Hue-heat hypothesis

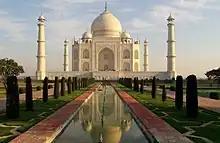
Taj Mahal in warm light from a low elevation sun.

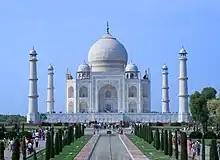
Taj Mahal in the cold light from a high elevation sun.

The hue-heat hypothesis is the hypothesis that an environment with warm colors (red, orange yellow hues) will feel warmer in terms of temperature and comfort, while an environment with cold colors (blue, green hues) will feel cooler.